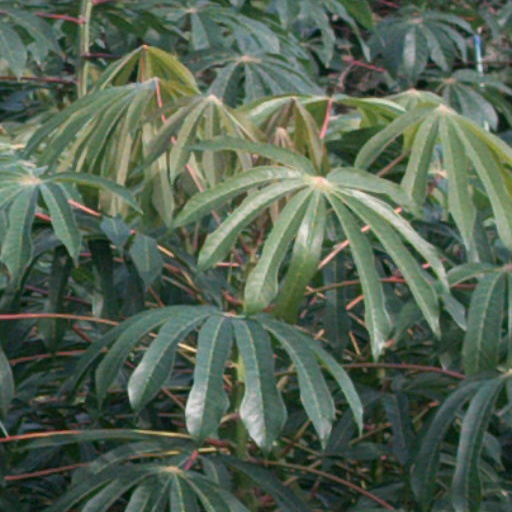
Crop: cassava